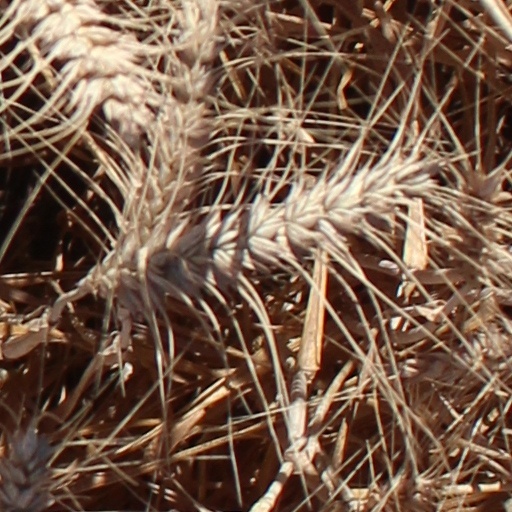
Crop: wheat